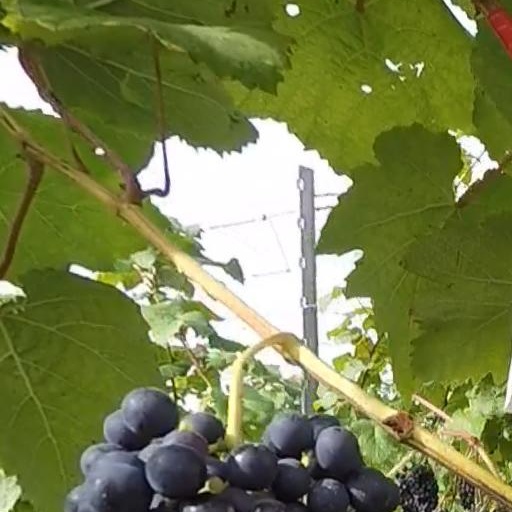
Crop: grape